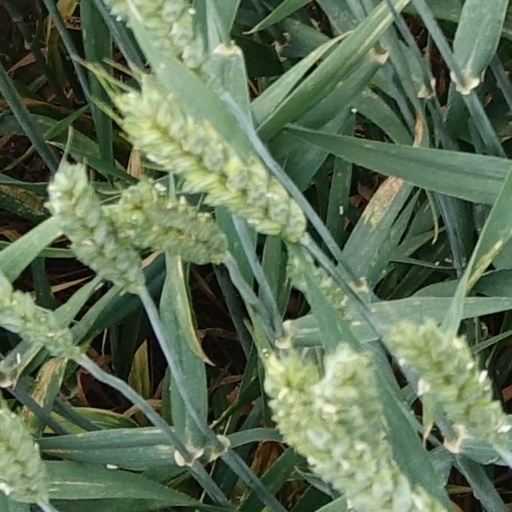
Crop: wheat